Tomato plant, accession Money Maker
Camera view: bottom (45 deg); turntable rotation: 210 degrees
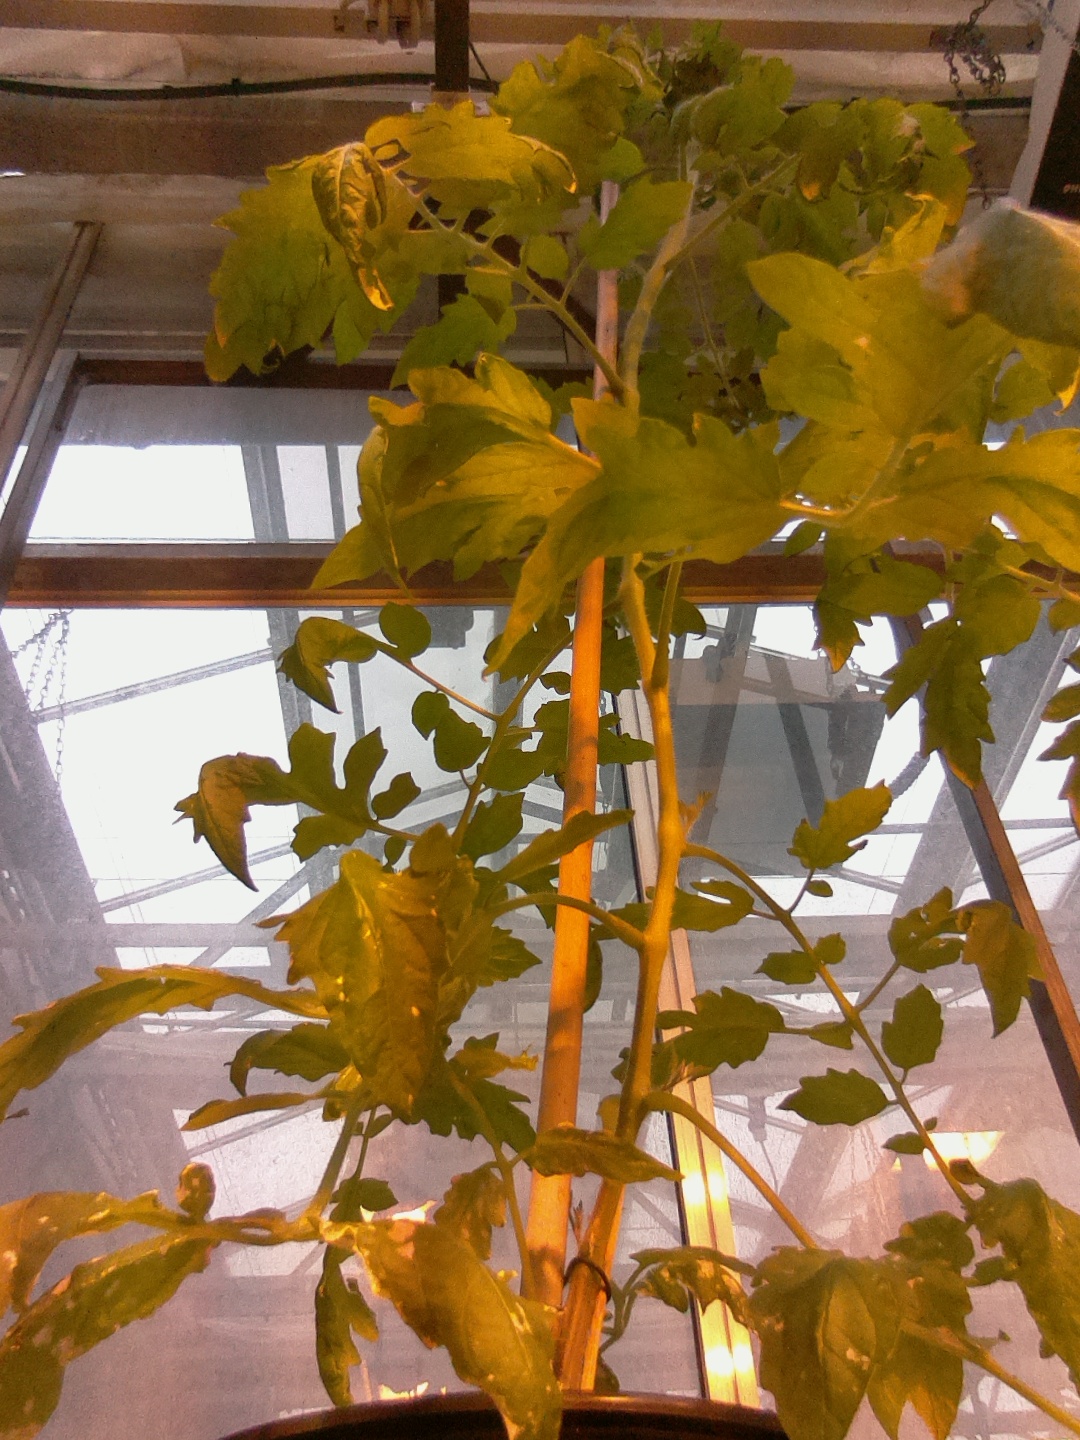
BBCH growth stage 55: 5 inflorescences visible